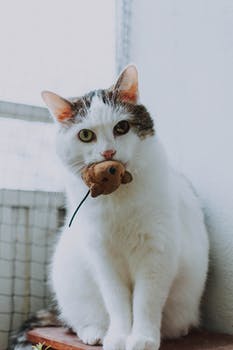
Label: No Watermark